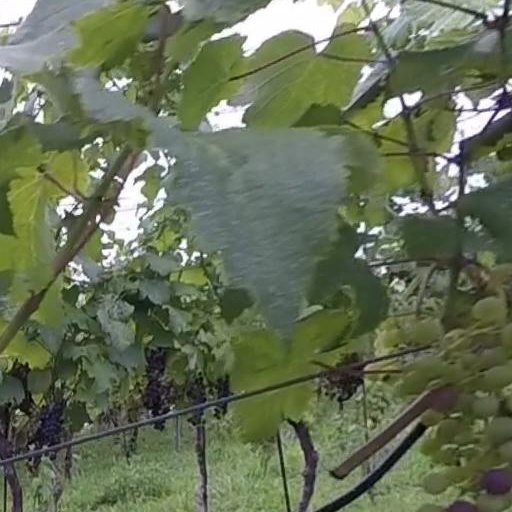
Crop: grape